Waterford

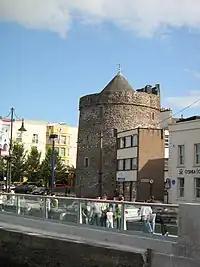
Reginald's Tower

Christian churches in Waterford include the Catholic Cathedral of the Most Holy Trinity, the former Franciscan friary of French Church, St Saviour's (Dominican) Church and Priory on Bridge Street, and St Patrick's Catholic Church on Jenkin's Lane, which is one of the earliest surviving post-Reformation churches in Ireland. Church of Ireland places of worship include Christ Church Cathedral and Saint Olave's Church on Peter Street (a Medieval church). Methodist churches include St Patrick’s Methodist Church and Waterford Methodist Church.